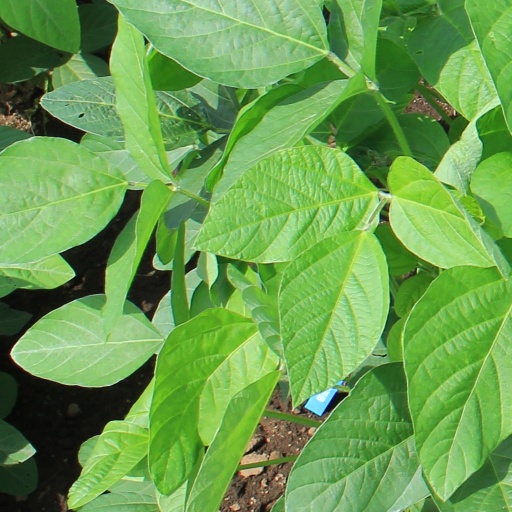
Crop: soybean